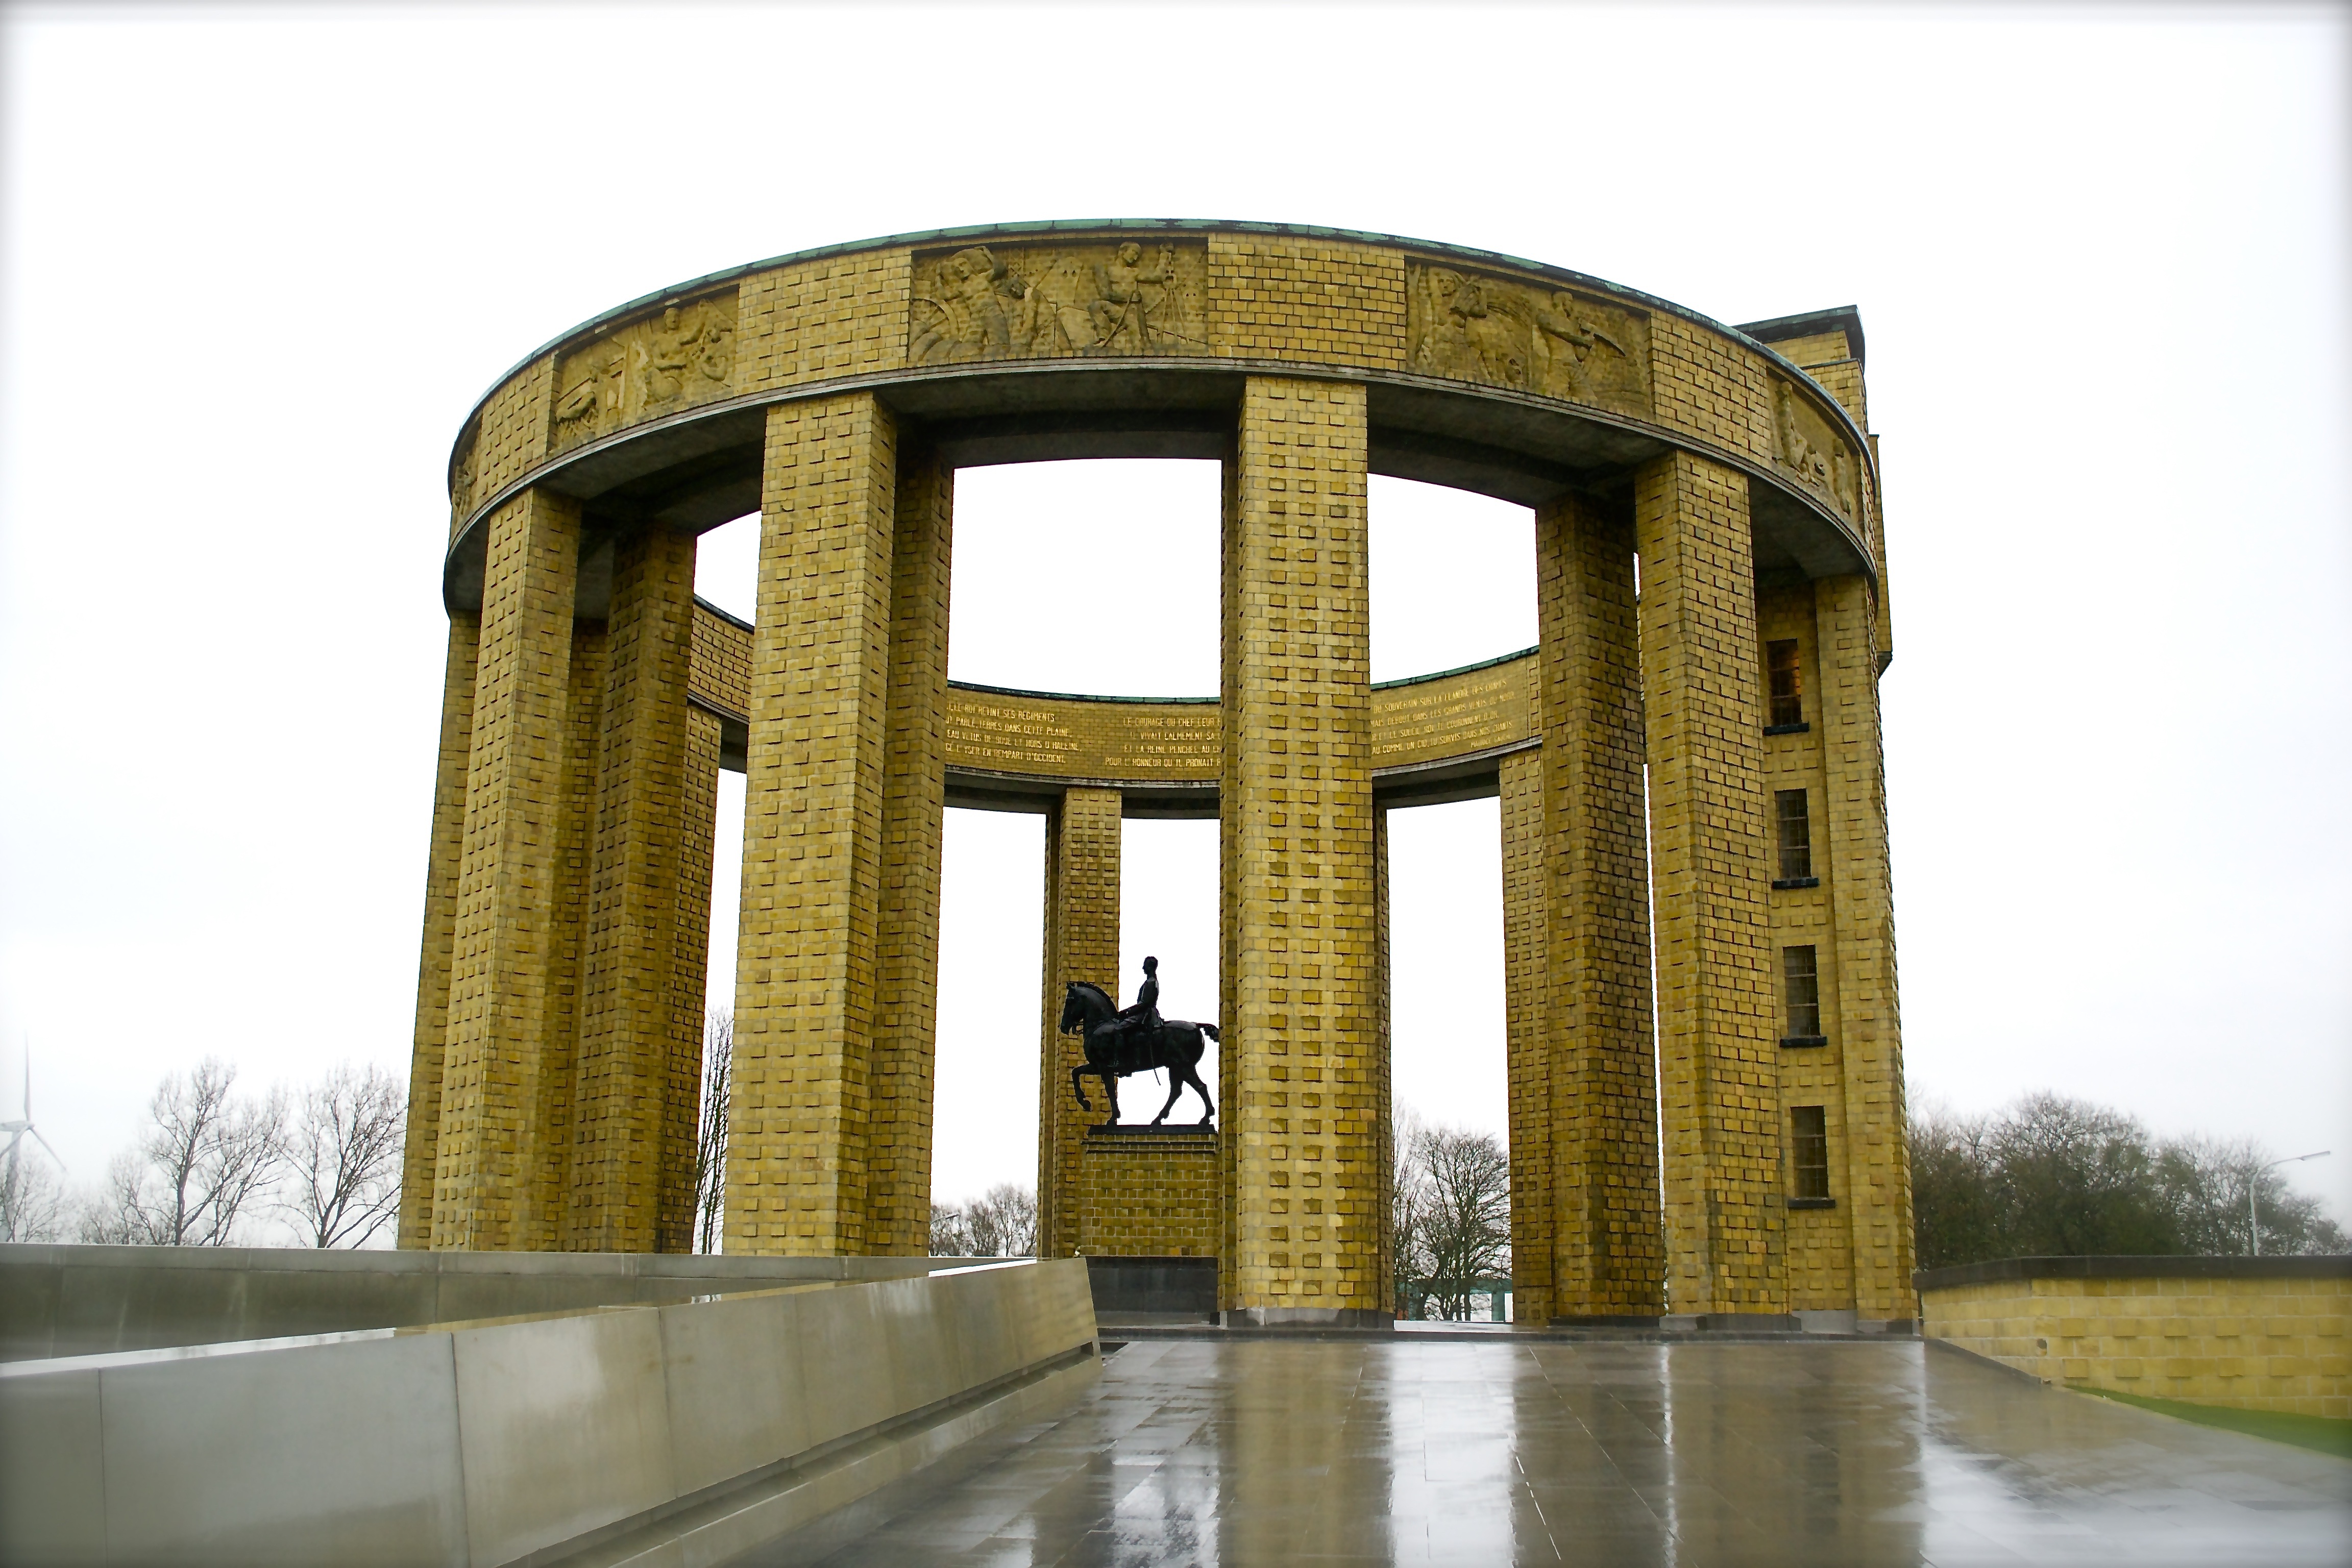
coast, architecture, structure, arch, landmark, facade, tourism, belgium, tourist attraction, monuments, west flanders, nieuwpoort, albert 1 monument